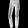
Label: Trouser